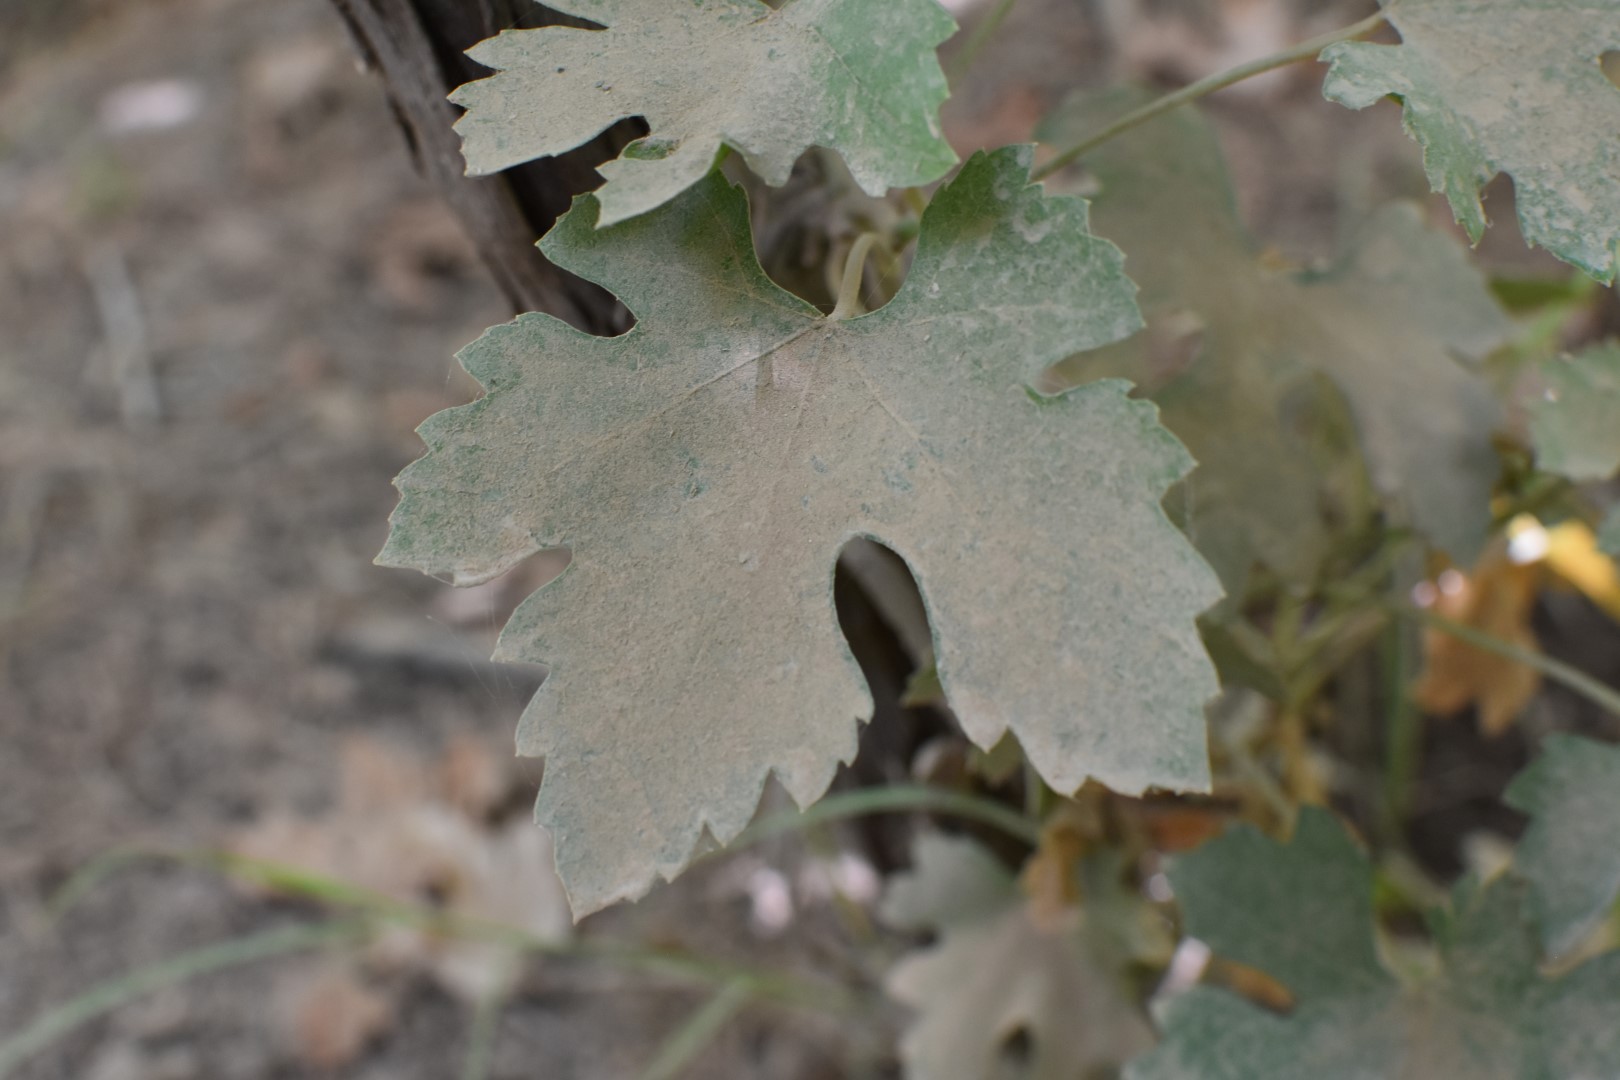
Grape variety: Riasi